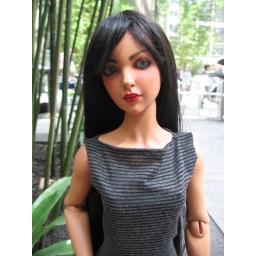
Irena admiring bromeliads in the simple dress I made her out of a Uniqlo shirt I never wore.